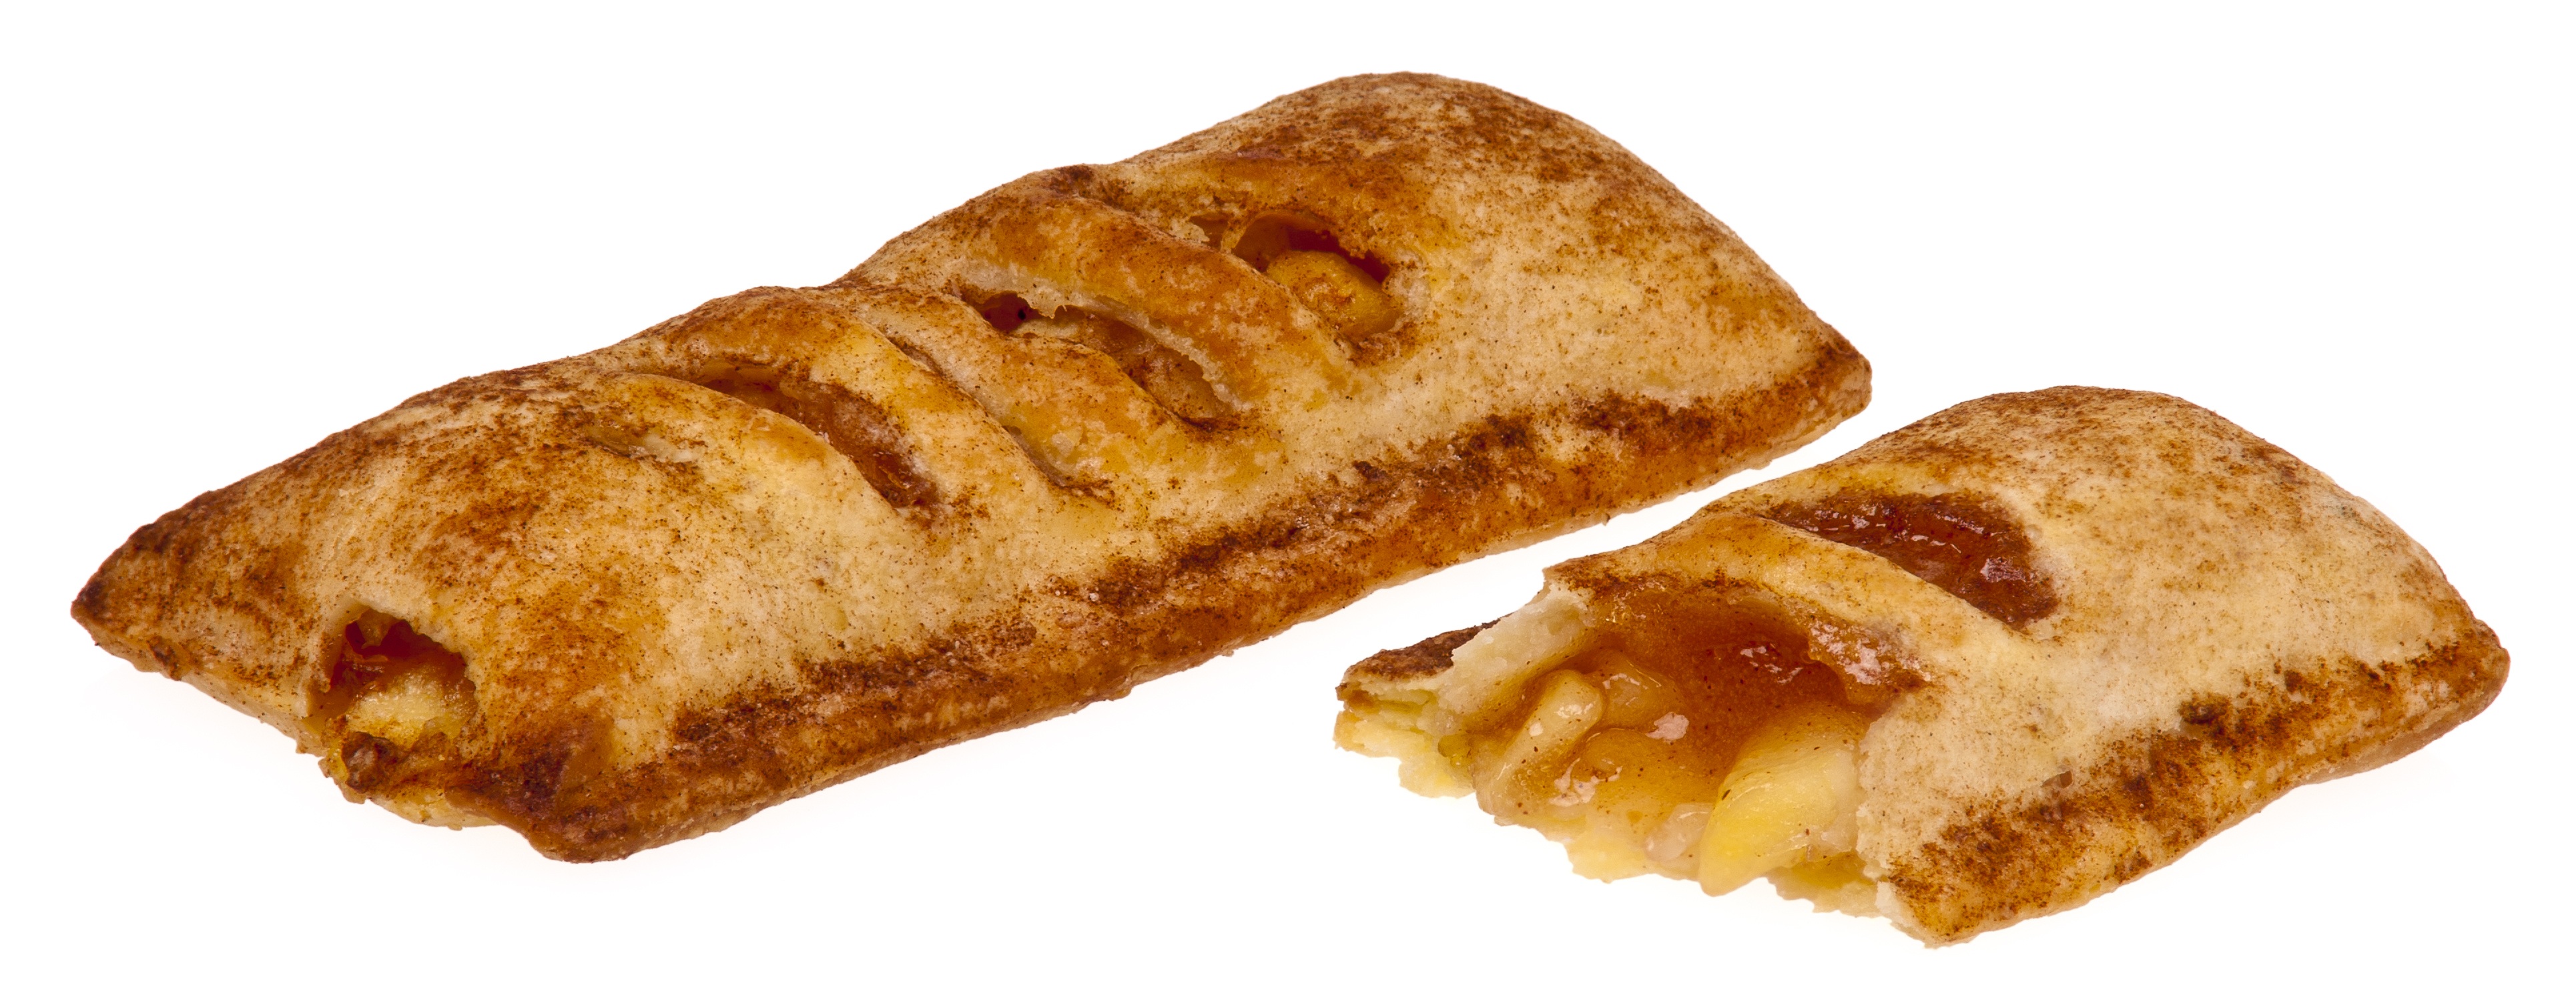
apple, dish, meal, food, breakfast, dessert, eat, cuisine, pie, ciabatta, mcd, diet, baked goods, fried food, sausage roll